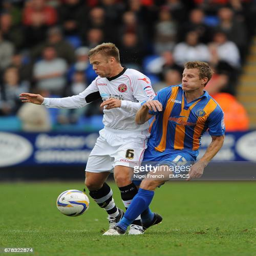
football player and battle for the ball